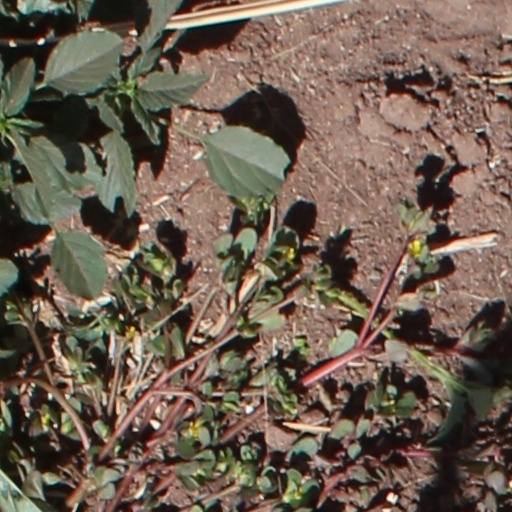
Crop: wheat